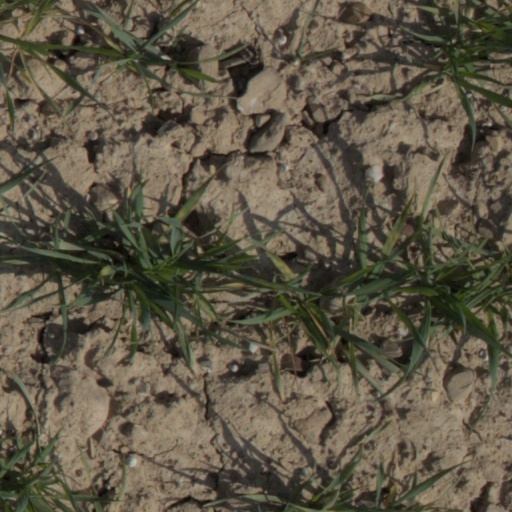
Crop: wheat